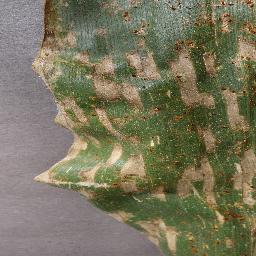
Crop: corn
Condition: (maize)_cercospora_spot_gray_spot